Waverly (Croom, Maryland)

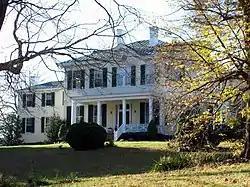
Waverly, November 2011

Waverly is a historic home located at Croom in Prince George's County, Maryland. The house, constructed in 1855, is a -story, two-part Italianate-style frame house. The casing of the principal entrance is a combination of both the Greek Revival and Italianate styles. Also on the property are two of the original outbuildings, a meathouse and a washhouse.